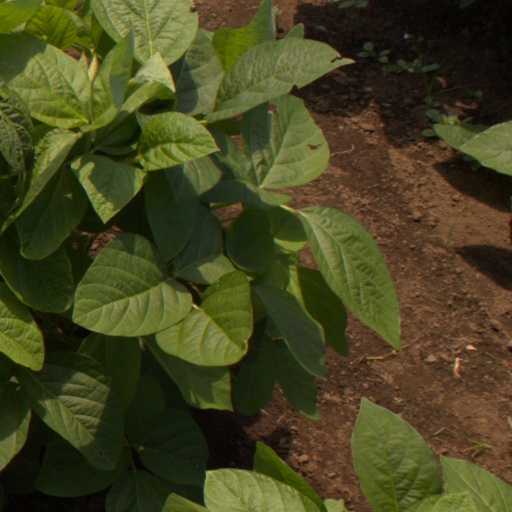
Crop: soybean